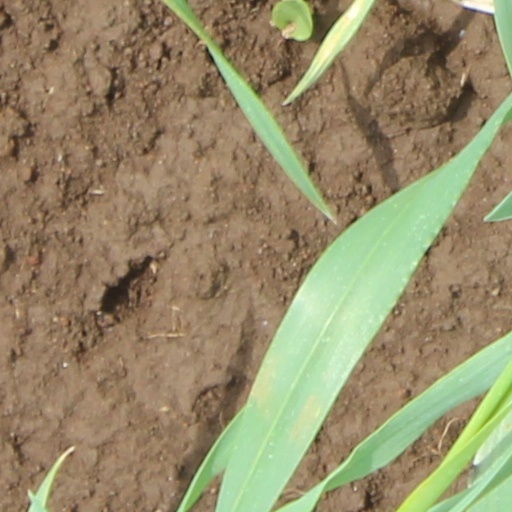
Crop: wheat